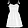
Label: Dress